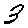
Label: 3